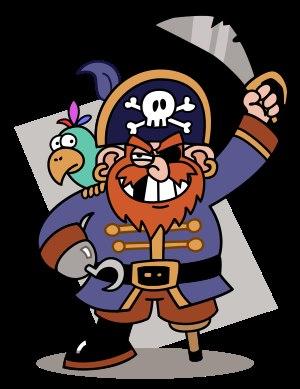
Un cache-œil est un petit morceau de tissu qui recouvre un œil. Il est souvent attaché autour de la tête par un élastique. Il est porté par des personnes pour couvrir un œil perdu ou blessé.